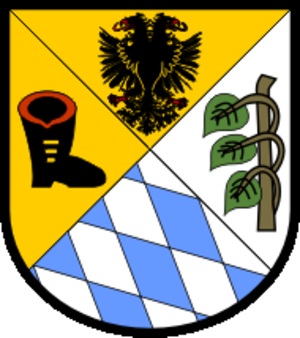
Ried im Innkreis est une ville autrichienne située dans l'ouest de la Haute-Autriche. C'est le chef-lieu du district de Ried im Innkreis.